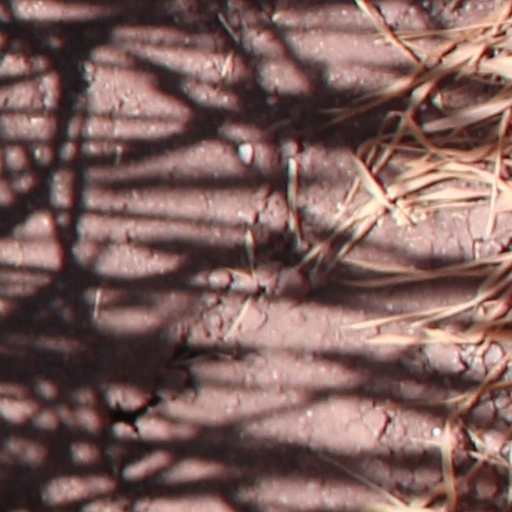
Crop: wheat